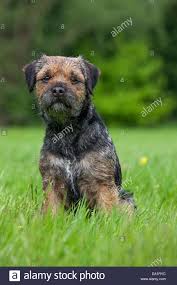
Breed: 206-n000007-Border_terrier